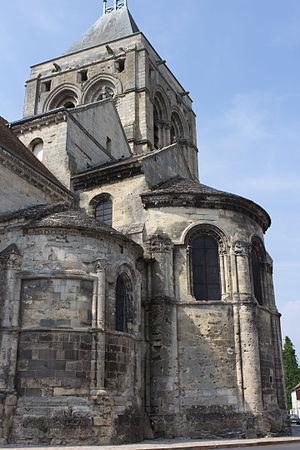
Bruyères-et-Montbérault est une commune française située dans le département de l'Aisne, en région Hauts-de-France.
L'église Notre-Dame est une église située à Bruyères-et-Montbérault, en France.